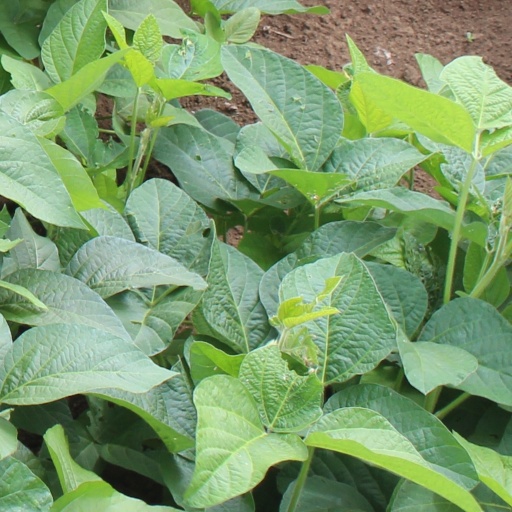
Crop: soybean